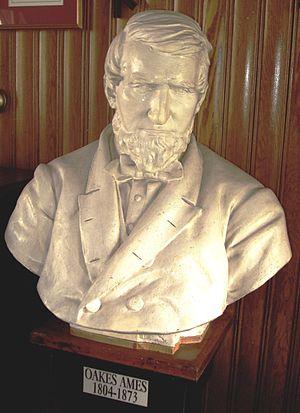
Oakes Ames, est un homme d'affaires et homme politique américain.